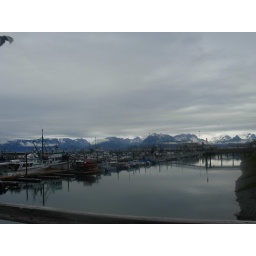
one of my favorite views in homer boats water mountains its got it all